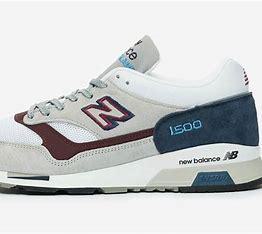
Brand: New
Model: Balance 1500